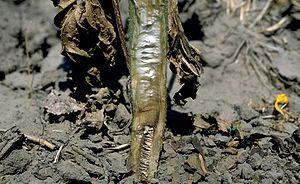
Verticillium est un genre de champignons de la division des Ascomycota et de la famille des Plectosphaerellaceae.